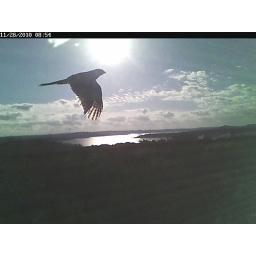
Bird in flight at the lake house